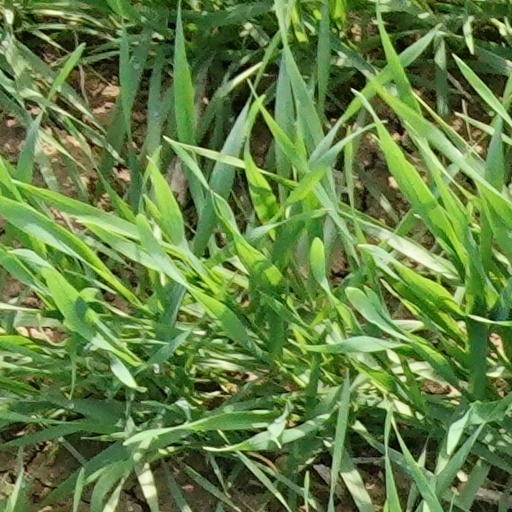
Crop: wheat